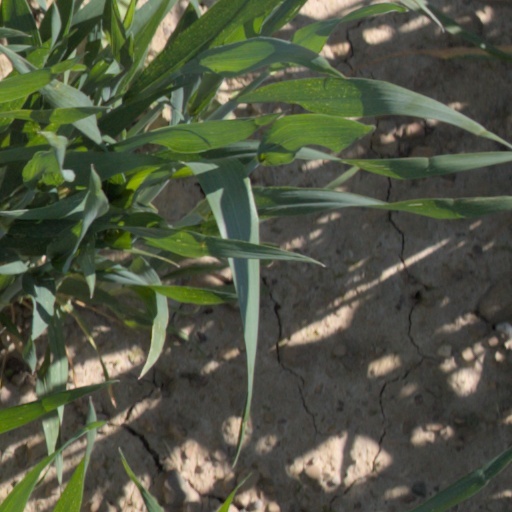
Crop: wheat